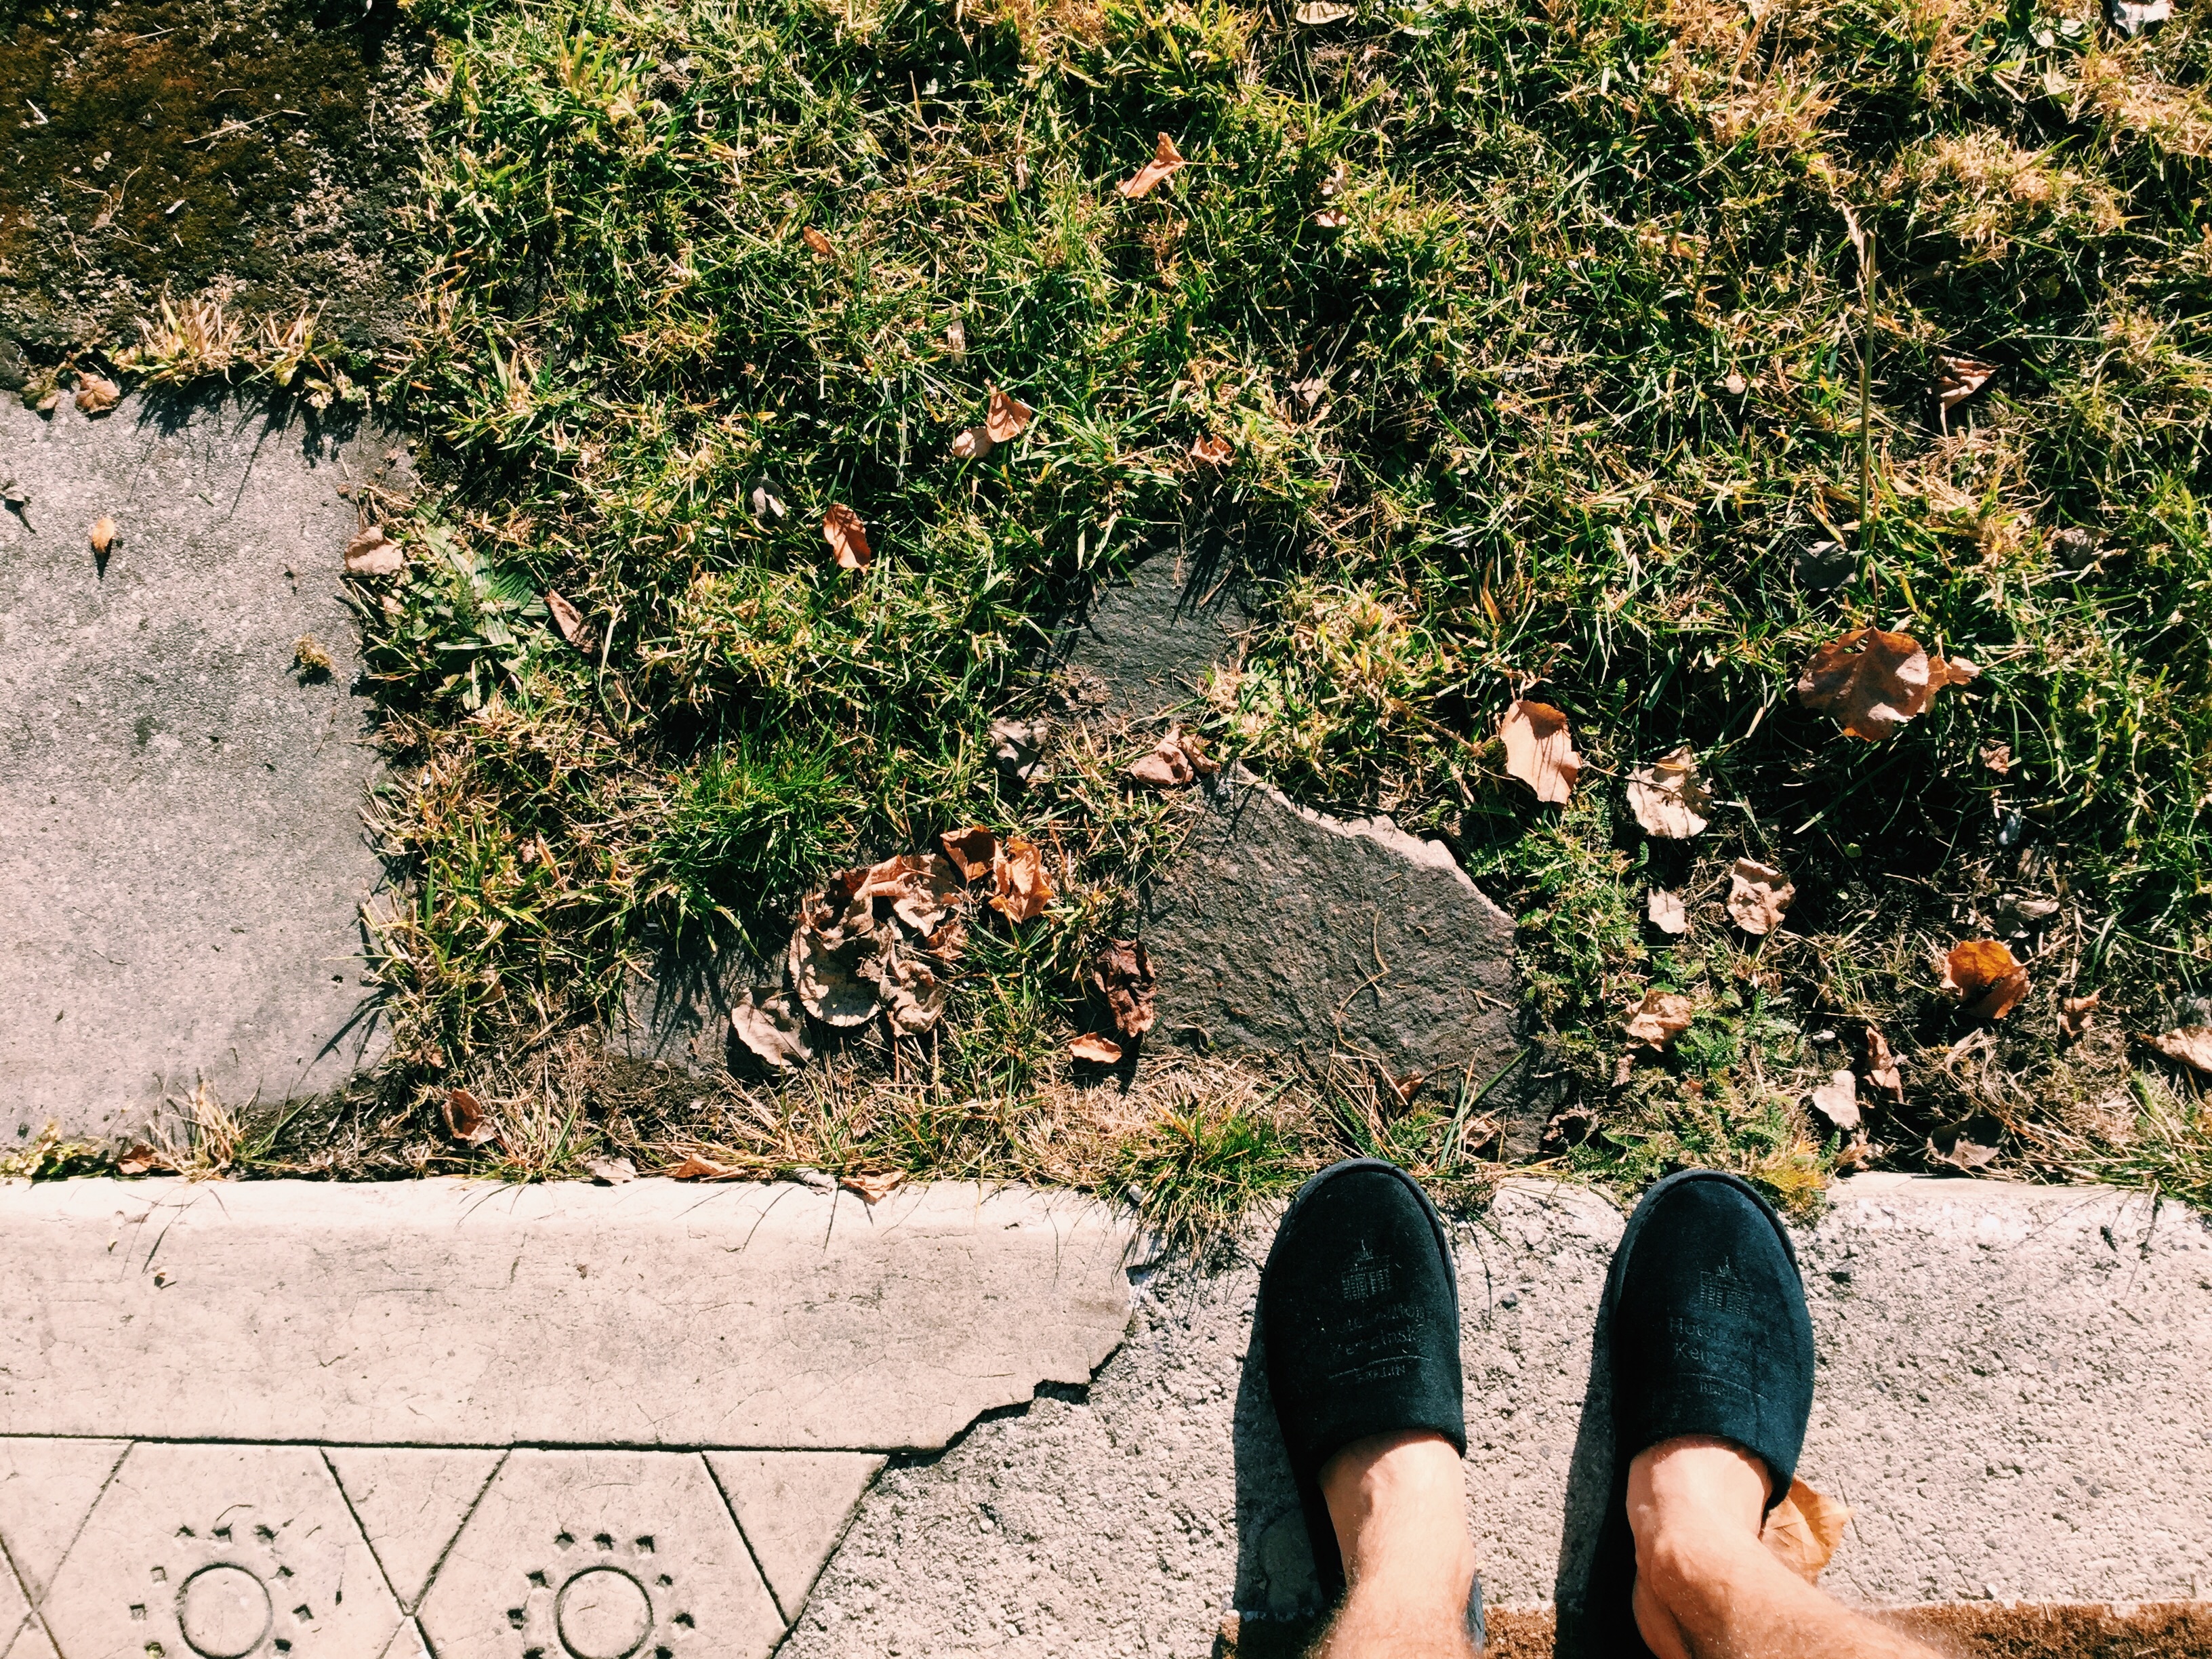
tree, grass, rock, plant, leaf, flower, green, soil, botany, garden, flora, shrub, woody plant